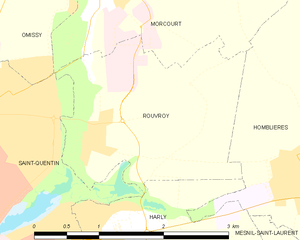
Carte des communes françaises: Rouvroy